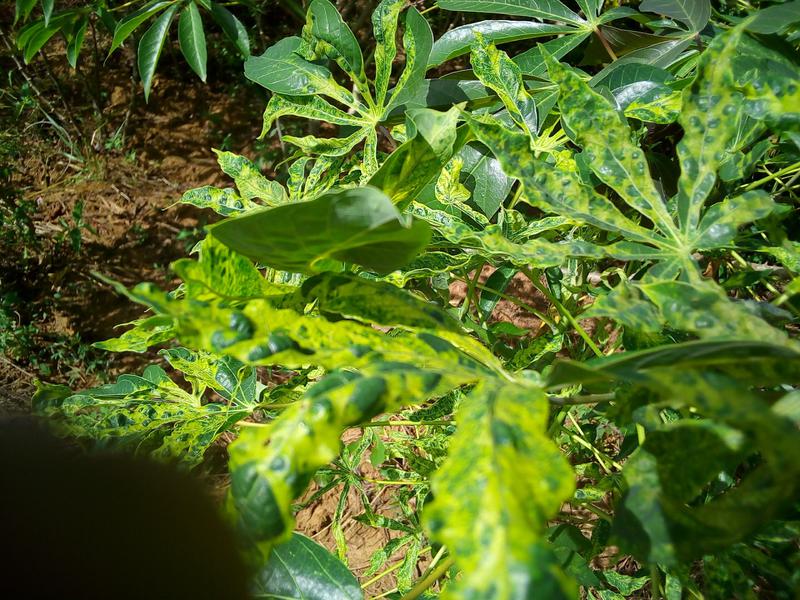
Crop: cassava
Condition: mosaic_disease